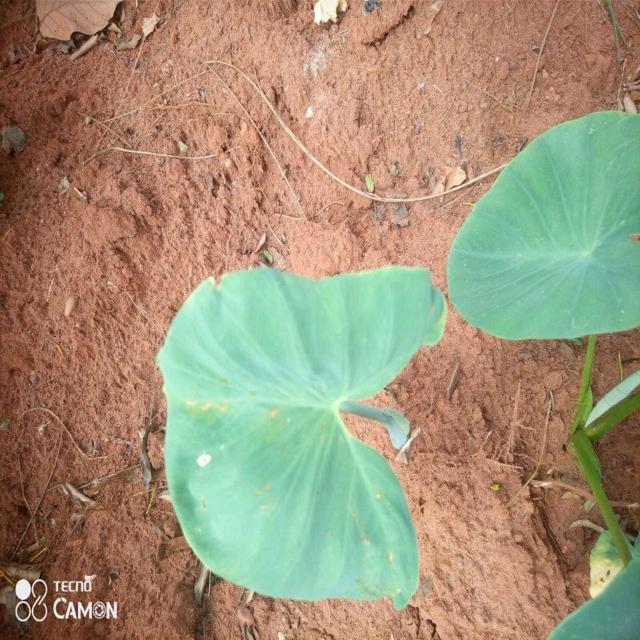
Label: Healthy